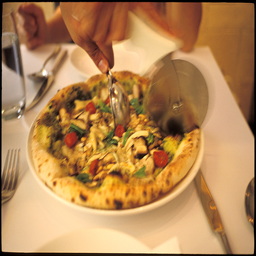
A plate topped with a pizza being cut with a spoon.
A pizza that looks unappealing is being cut into.
Person cutting a pizza with a spoon and pizza cutter.
A plate of pizza being cut with a pizza cutter.
someone using a pizza cutter to cut this meat and veggie pizza